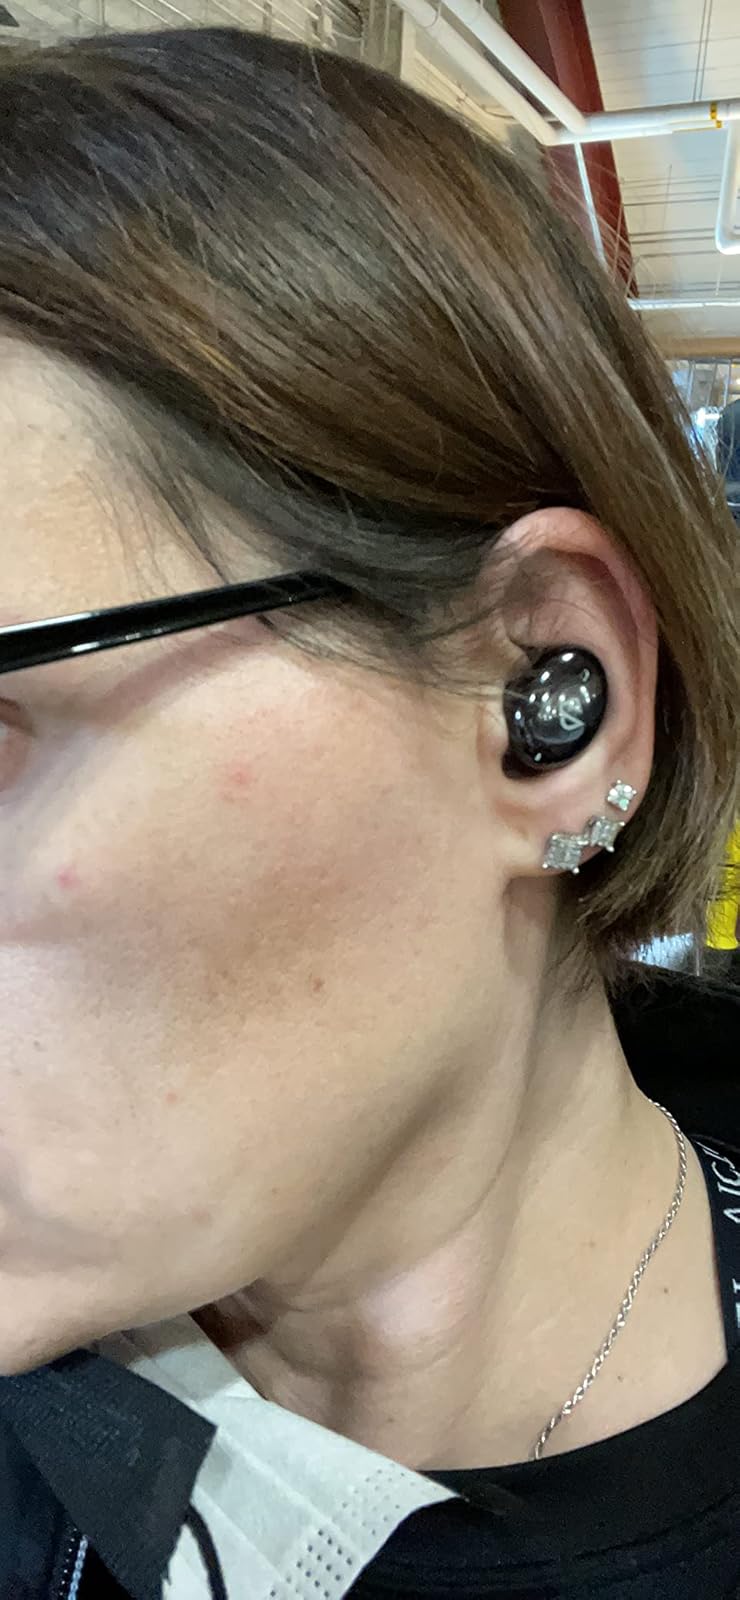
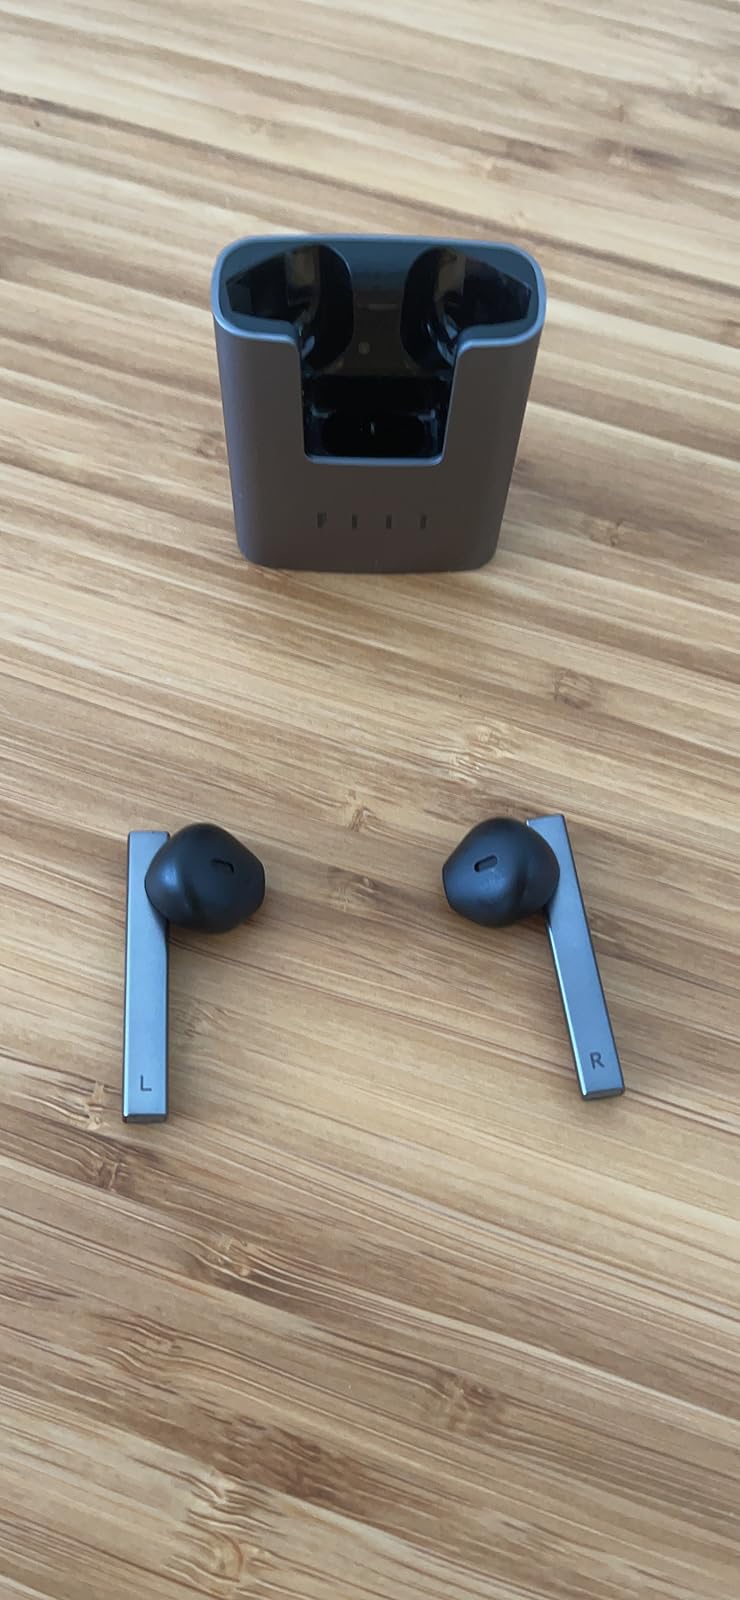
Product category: earbuds
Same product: no